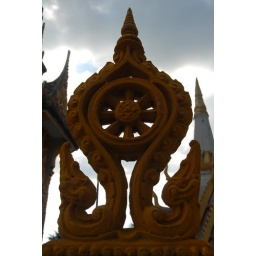
Beyond the fence of the temple is a stupa and the edge of a building in the background.